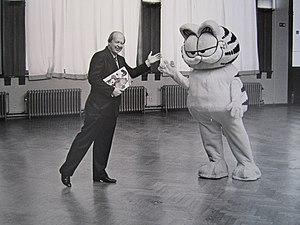
Garfield est un comic strip humoristique de Jim Davis. Elle est publiée pour la première fois le 19 juin 1978 dans 41 journaux. En 2010, elle est publiée dans plus de 2 570 journaux répartis dans 111 pays, et est traduite en 28 langues, ce qui fait d'elle l'une des bandes dessinées les plus publiées au monde.